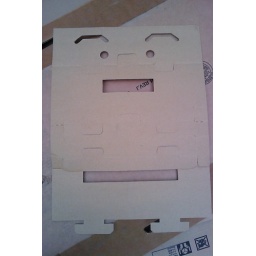
accidentally found in the trash yard a cute paper box man with not only face but hands and feet